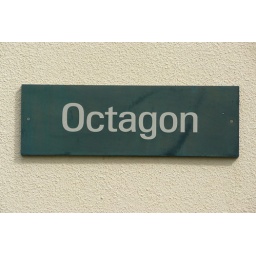
In addition to water in toilets going down the opposite direction here, the fundamental building blocks of geometry don't apply!